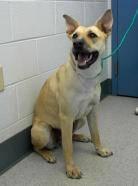
dog